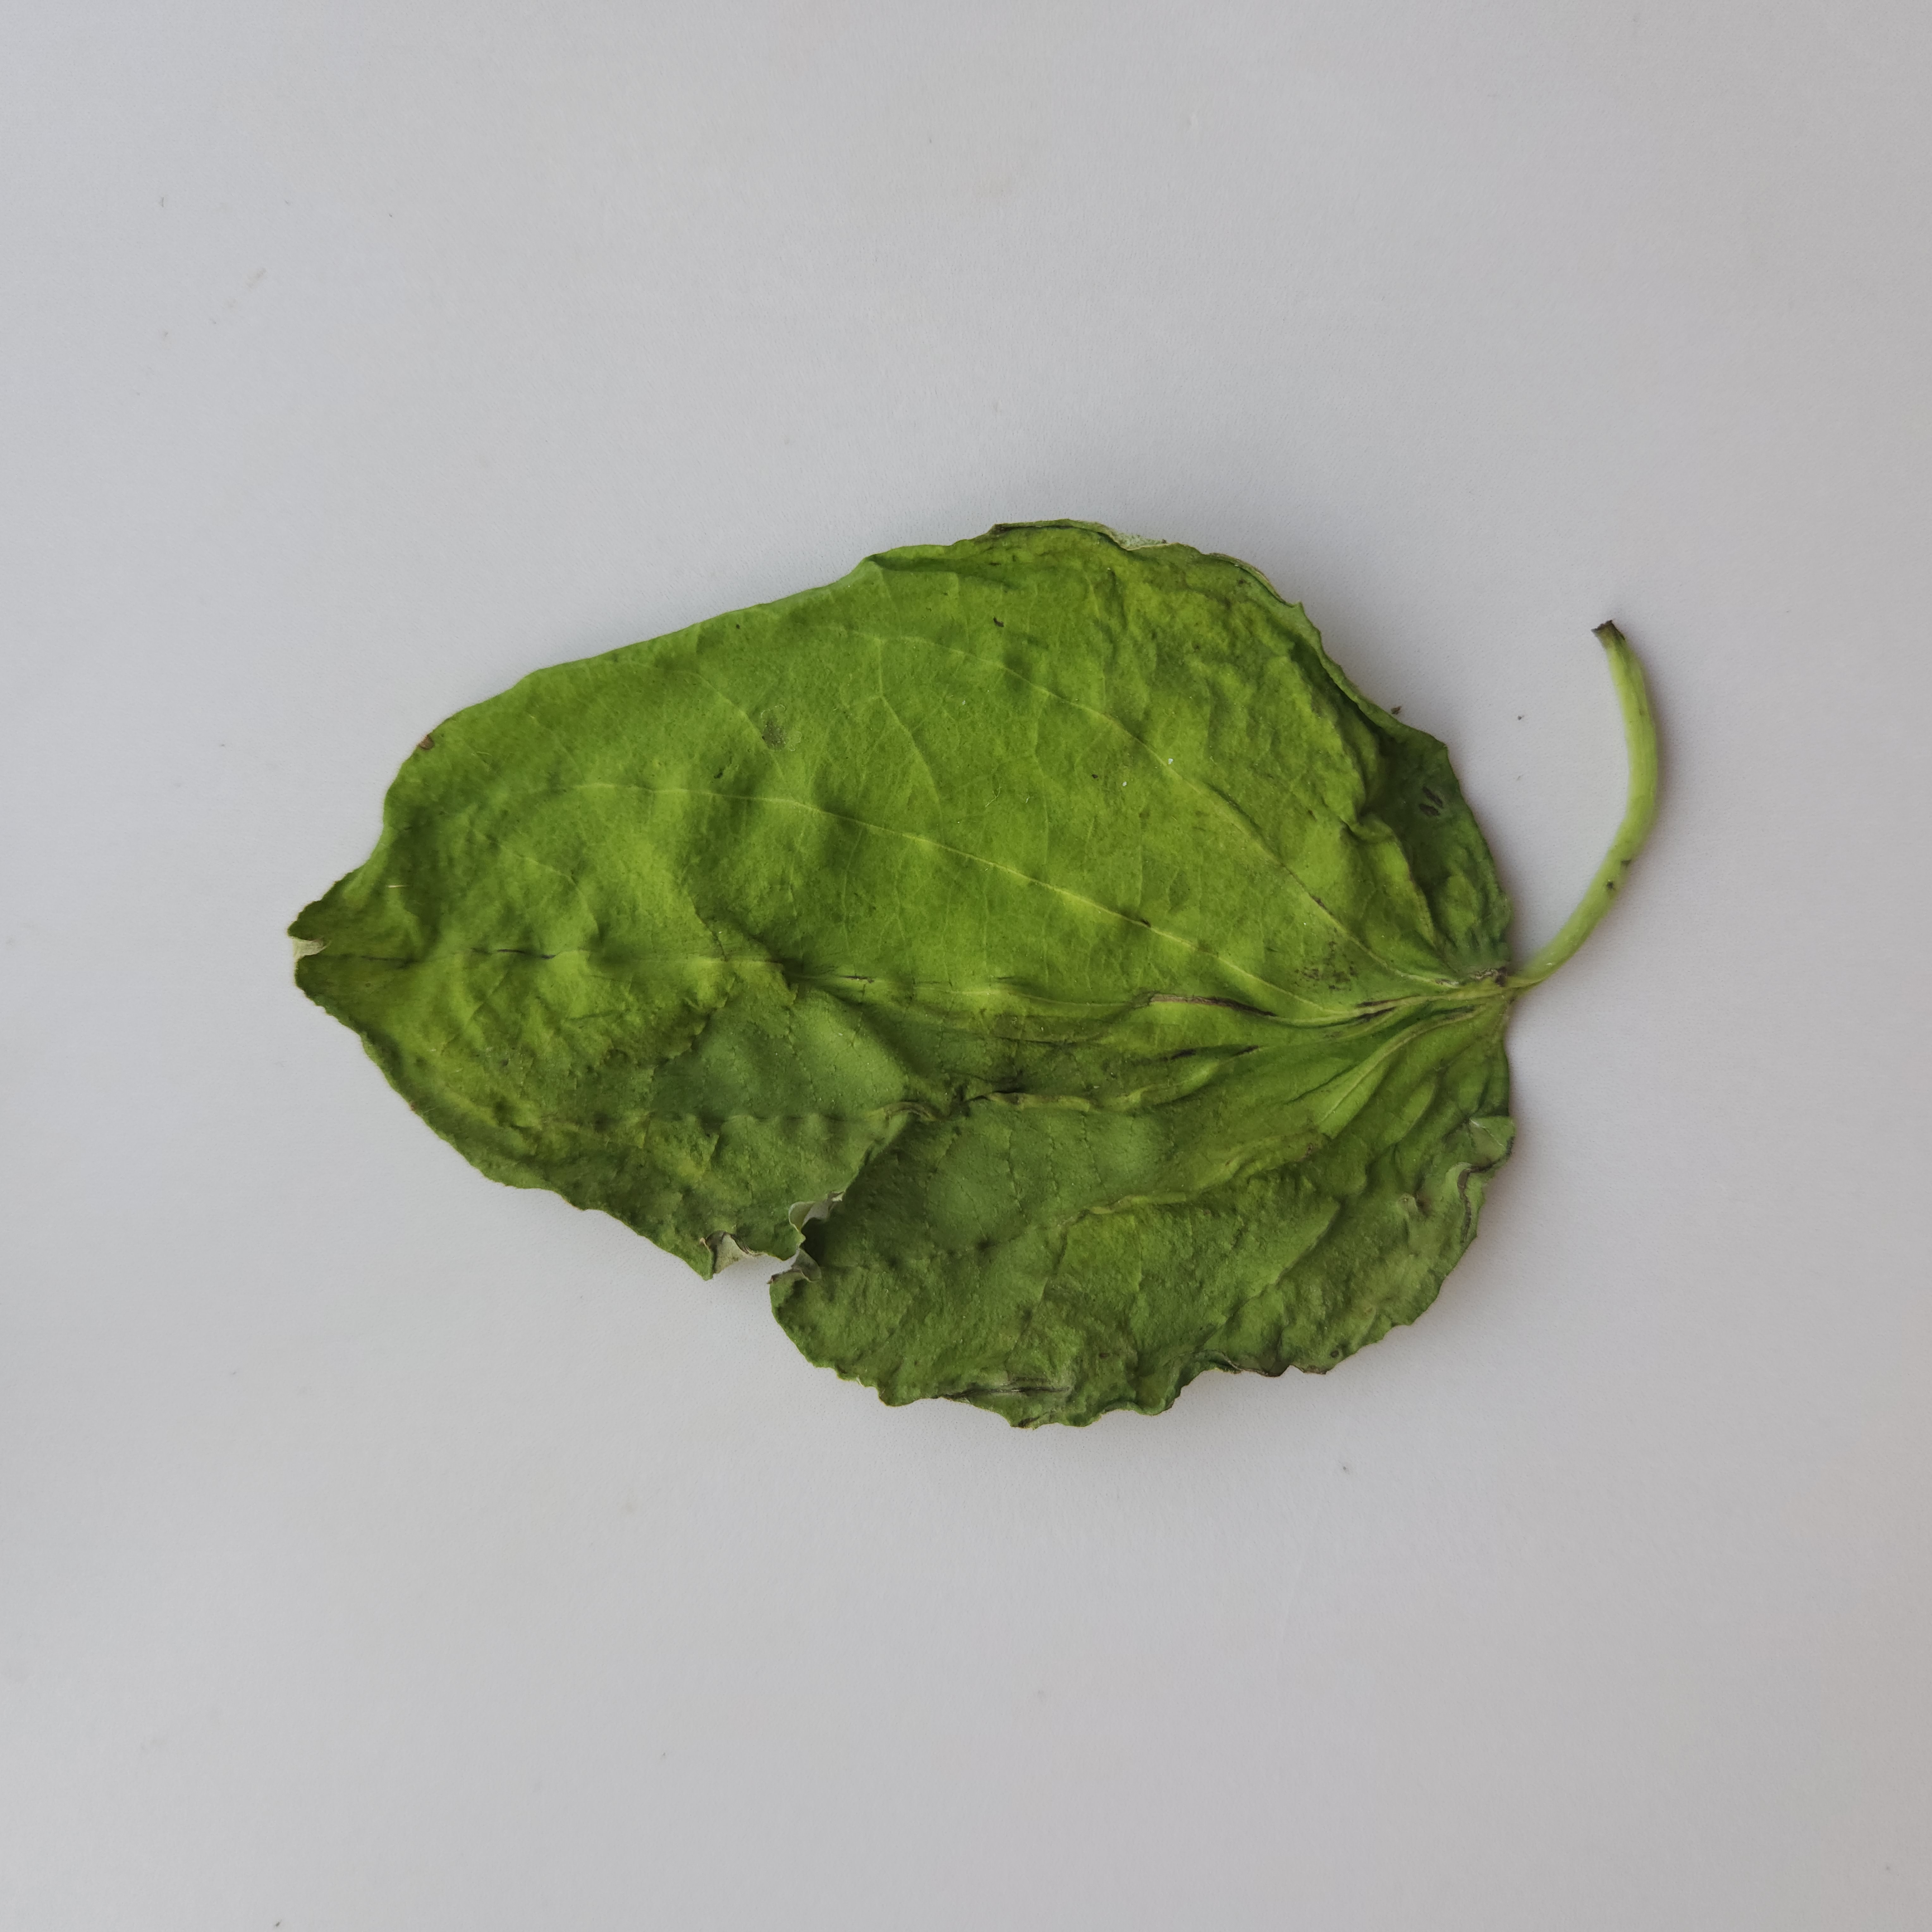
Label: Dried